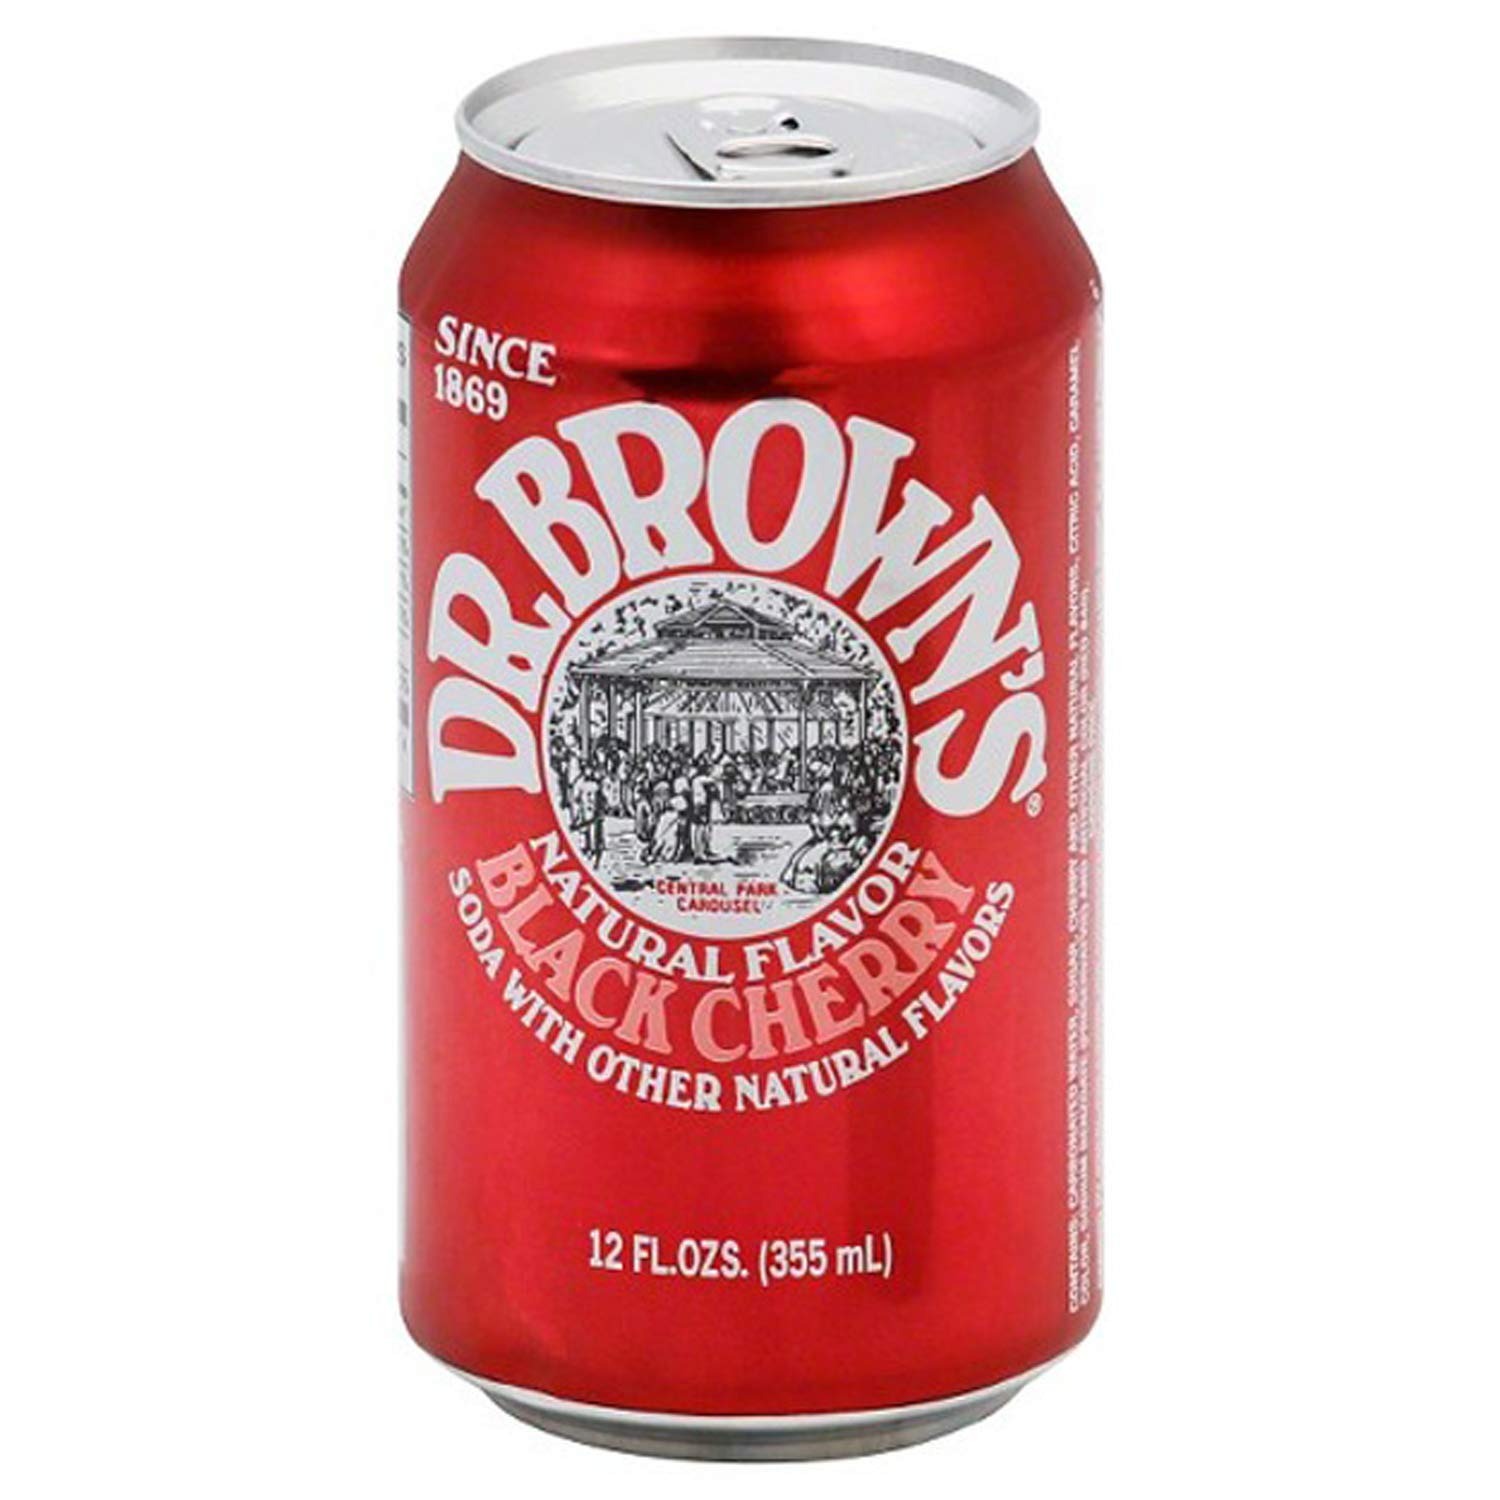
Item Name: Dr. Brown's Regular Black Cherry Soda, 12 oz (24 Cans)
Bullet Point 1: Dr. Browns Black Cherry soda evokes memories of a simpler time, when soda pop was enjoyed on a bar stool at the corner store
Bullet Point 2: Cherry flavored and Caffeine Free, Dr. Browns Black Cherry is simply delightful
Bullet Point 3: Treat yourself with this great tasting Black Cherry Soda with other natural flavors
Bullet Point 4: 24 Cans Per Order
Value: 288.0
Unit: Fl Oz

Price: 5.99